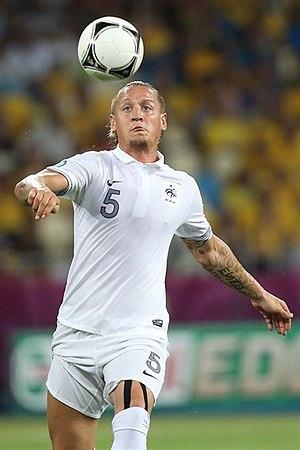
Philippe Mexès, né le 30 mars 1982 à Toulouse, est un footballeur international français à la retraite qui a évolué au poste de défenseur.